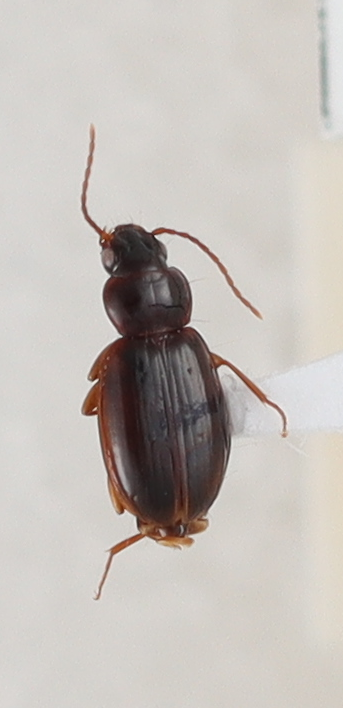
Scientific name: Trechus obtusus
Plot: 2
Trap: W
Collected: 20210908